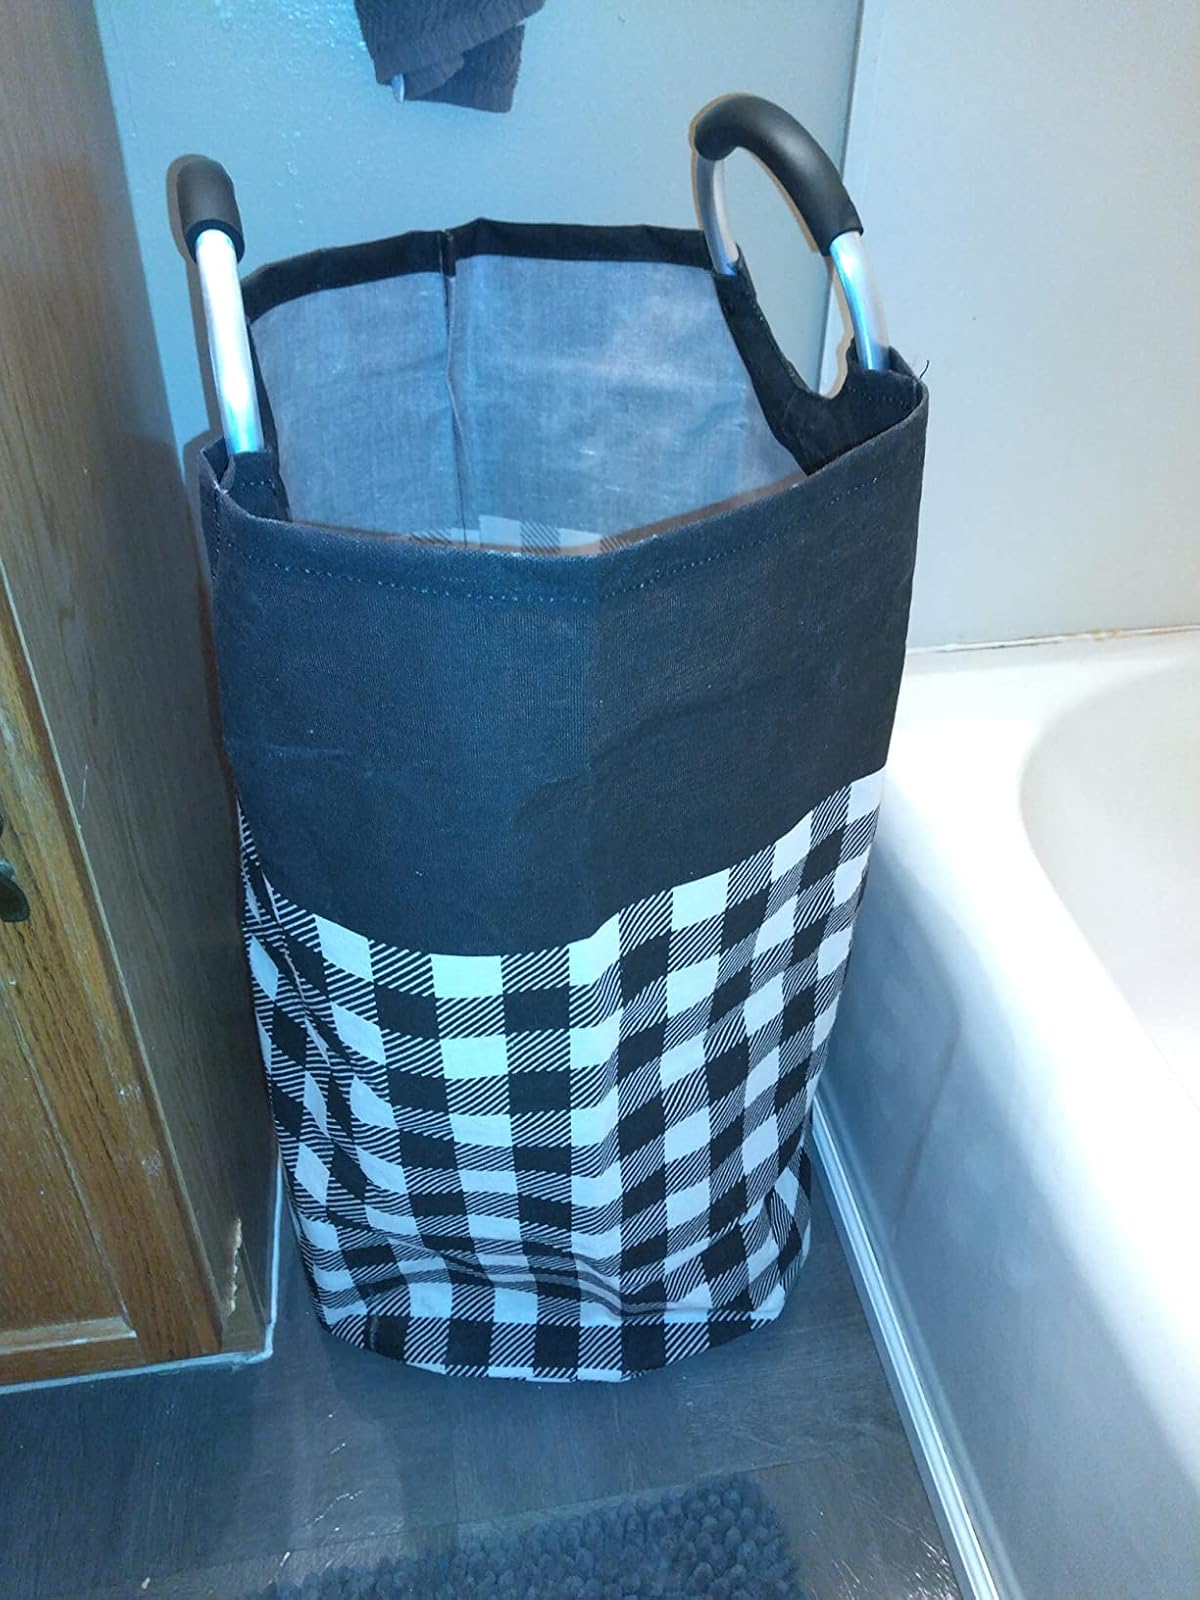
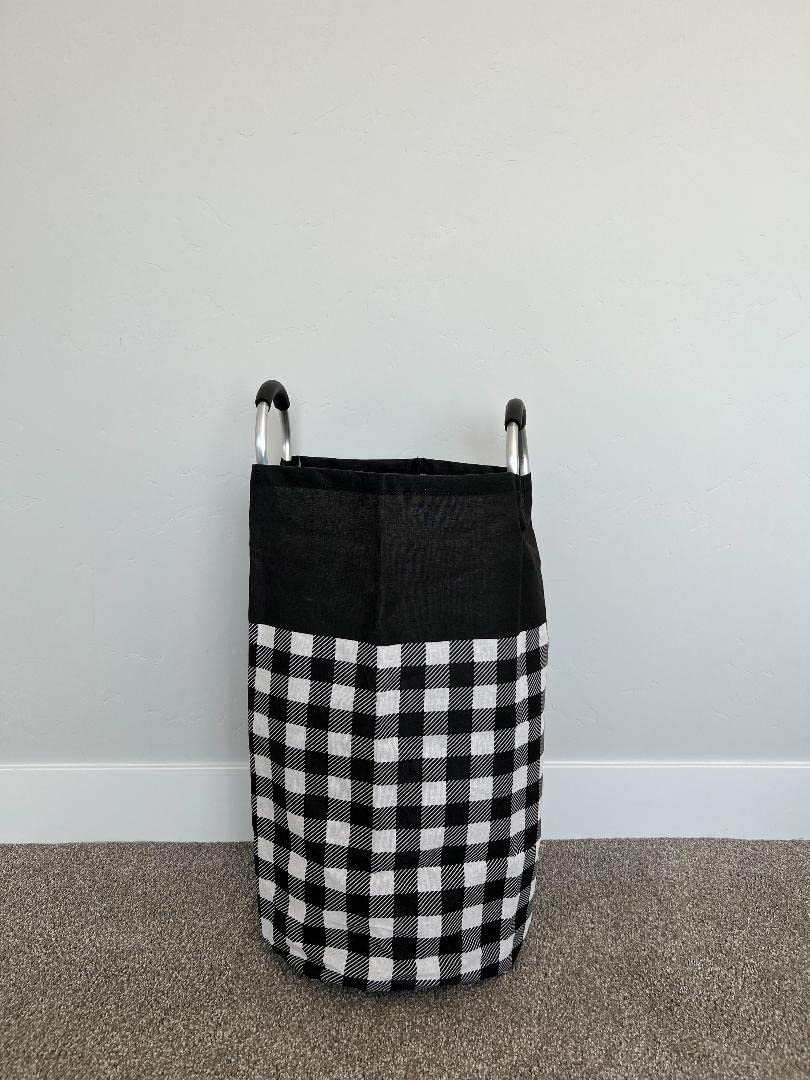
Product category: items_hamper
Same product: yes